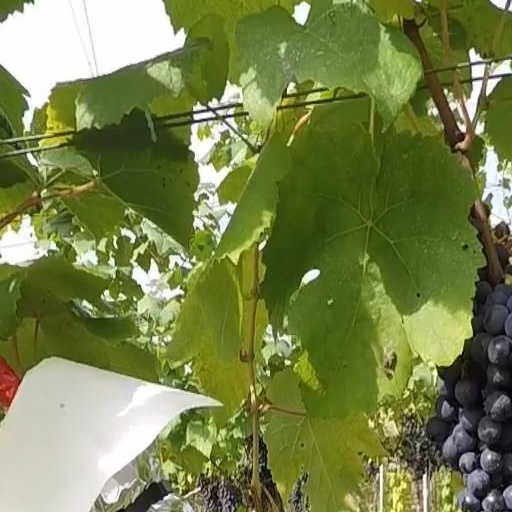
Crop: grape